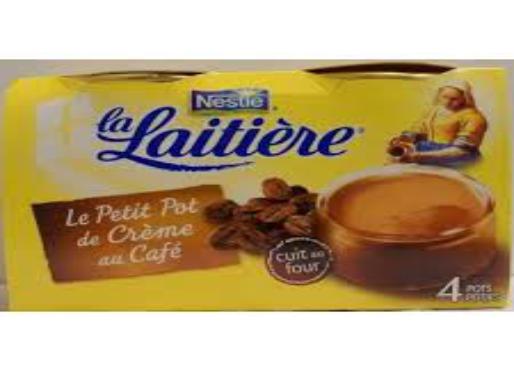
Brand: La Laitiere
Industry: Food